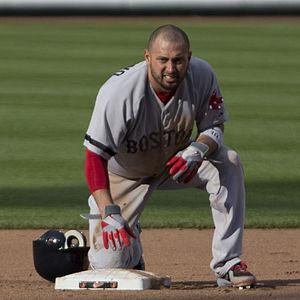
La Série de championnat de la Ligue américaine de baseball 2013 est la 44ᵉ série finale de la Ligue américaine de baseball, dont l'issue a déterminé le représentant de cette ligue à la Série mondiale 2013, la grande finale des Ligues majeures de baseball.
Shane Patrick Victorino est un joueur de baseball évoluant à la position de voltigeur des Cubs de Chicago des Ligues majeures de baseball.